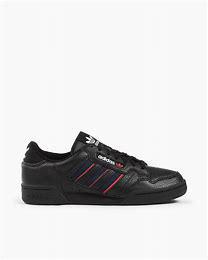
Brand: Adidas
Model: Continental 80 Stripes